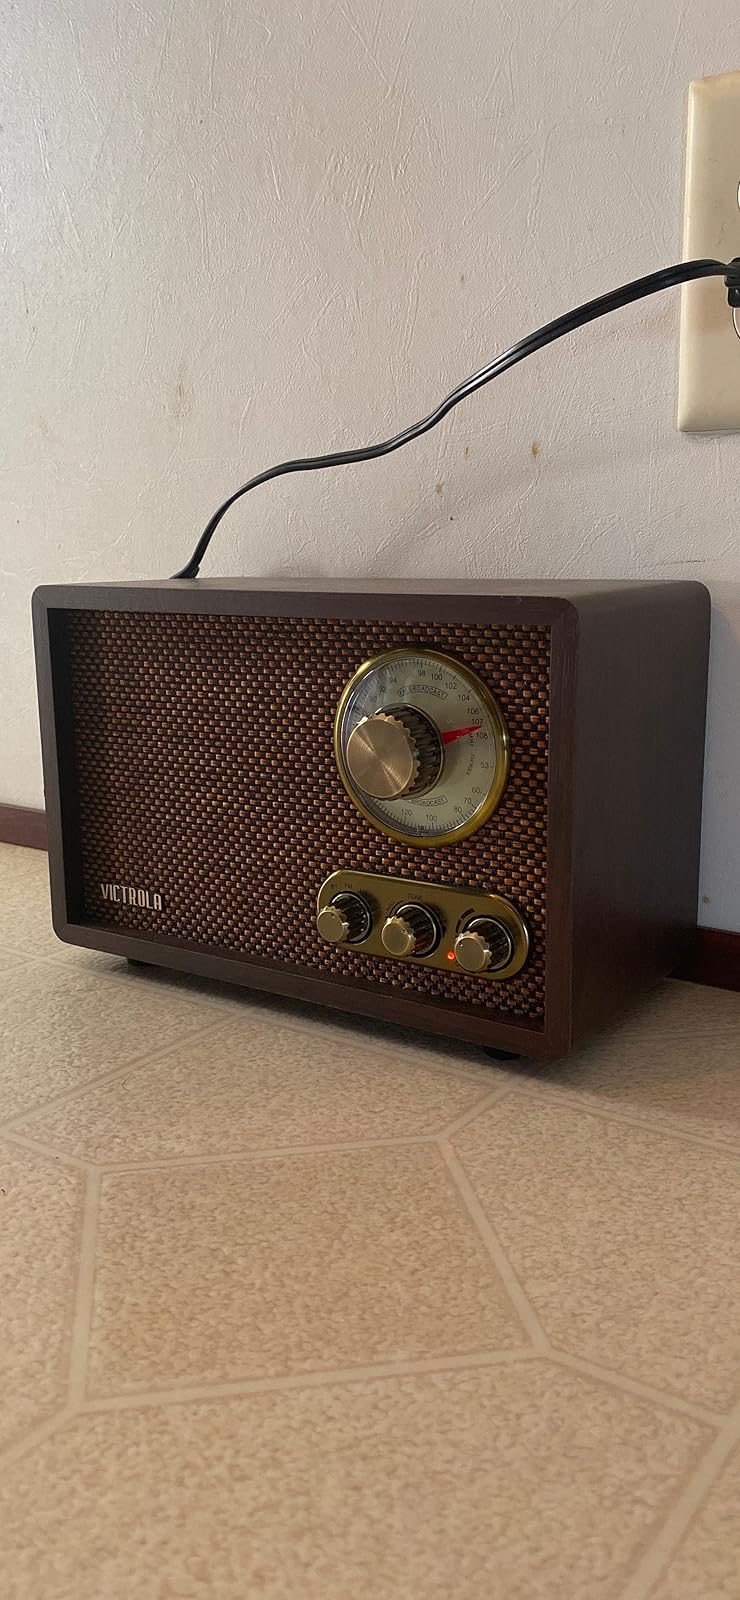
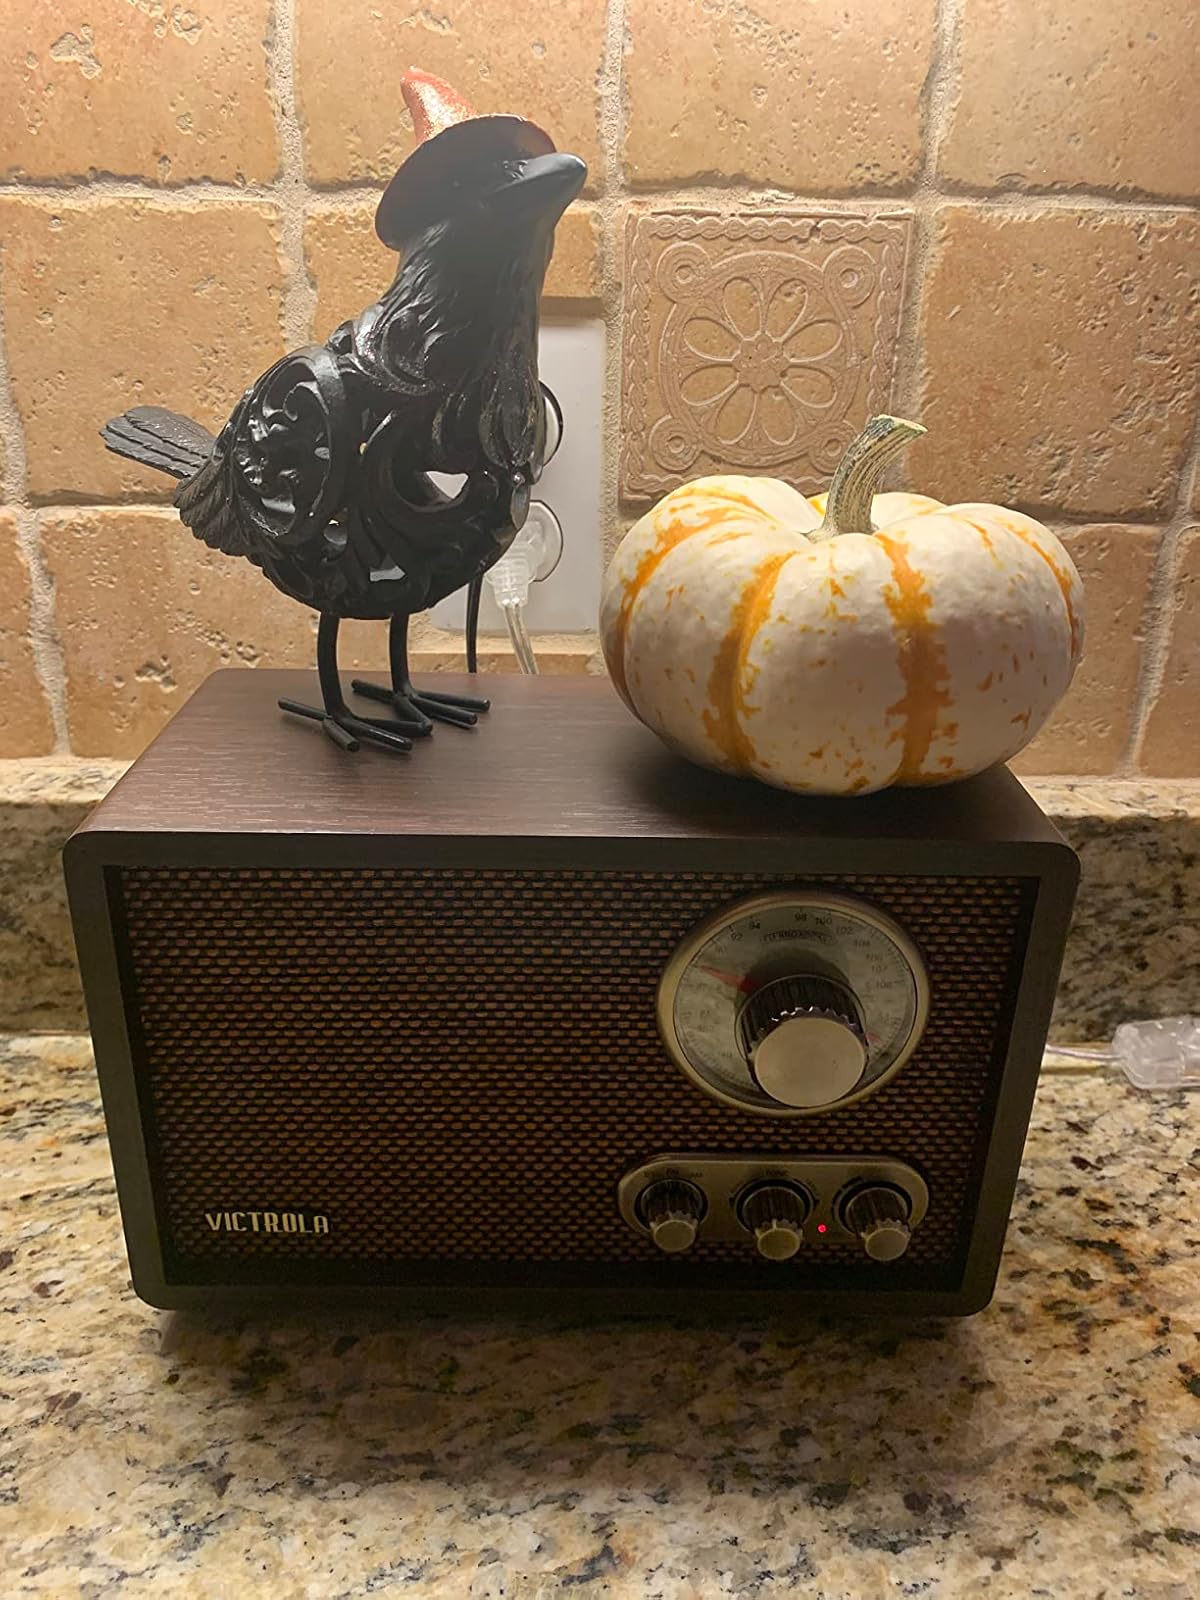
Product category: radio
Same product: yes